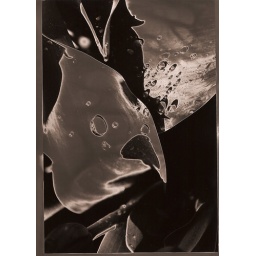
Originally a black and white film photo, printed from the negative and solarized in the darkroom.